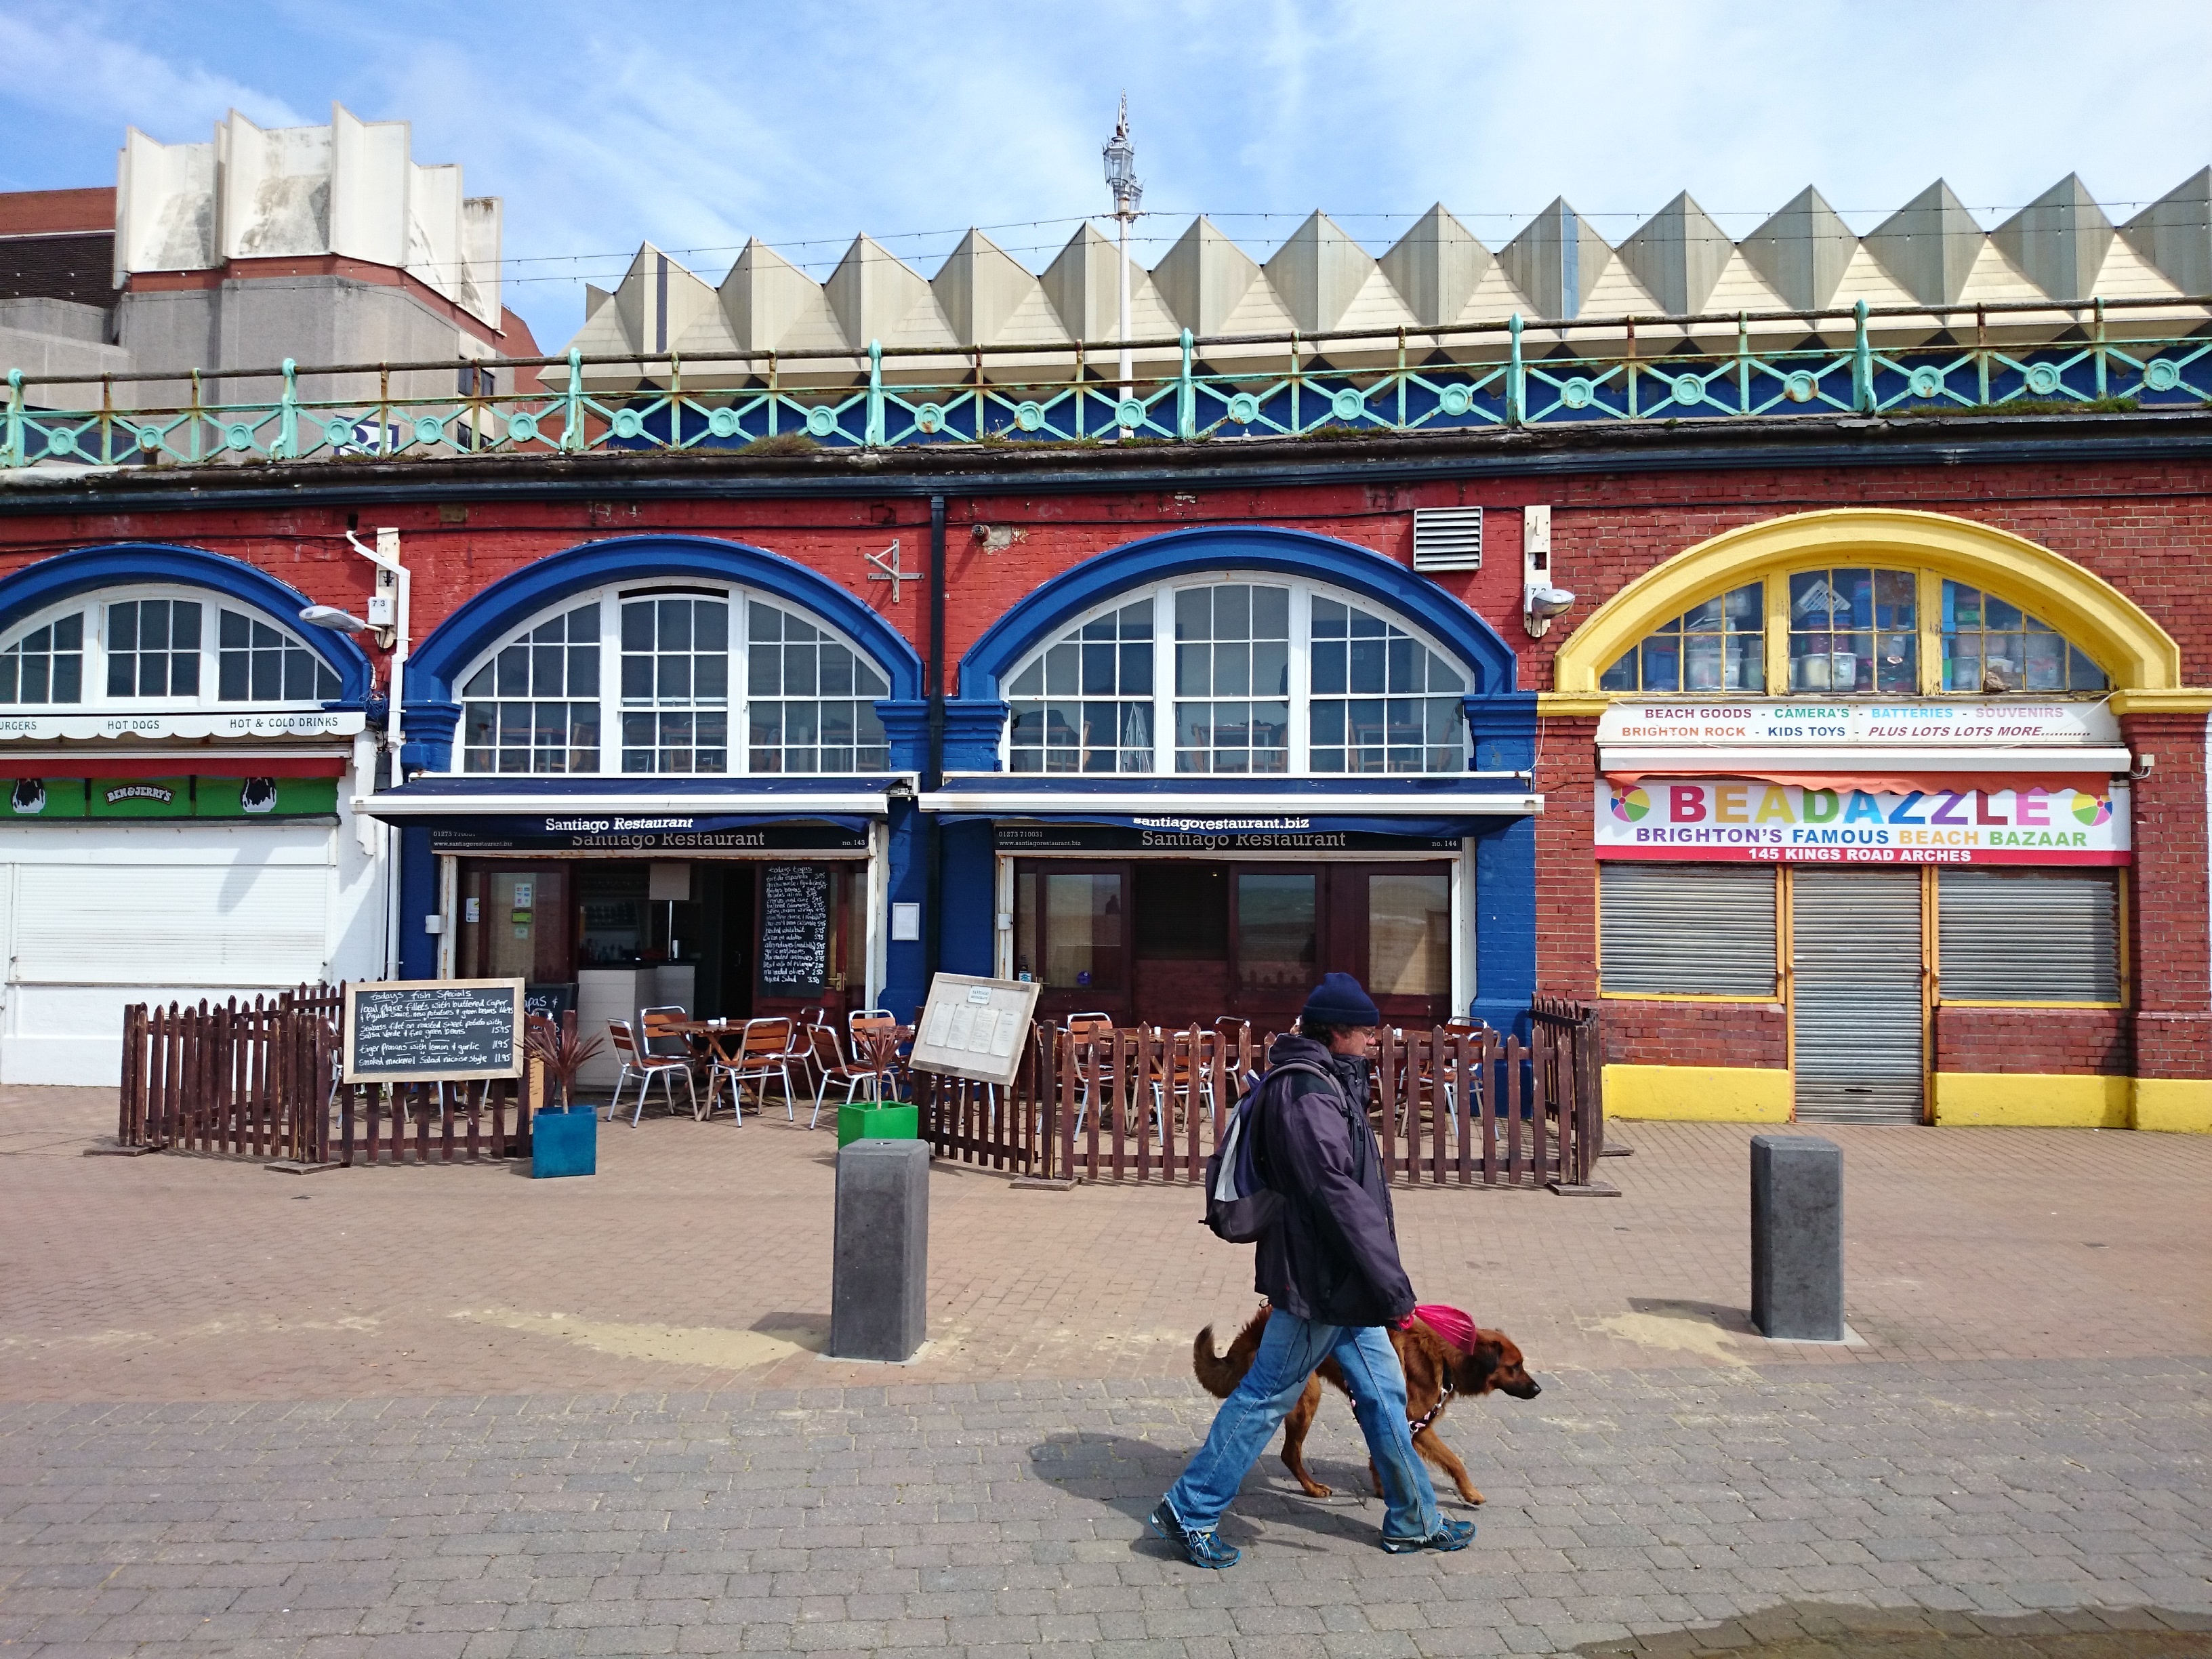
town, city, downtown, travel, plaza, tourism, pedestrians, town square, brighton, ferry terminal, shopping mall, walking the dog